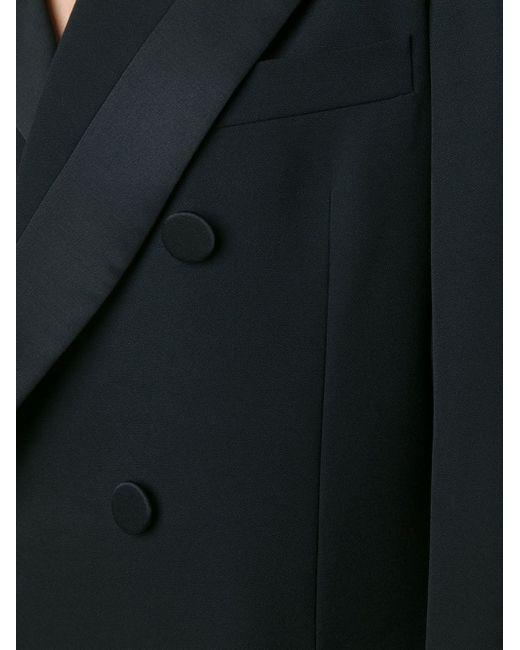
Stilvoller schwarzer Mantel für Bürokleidung für Damen